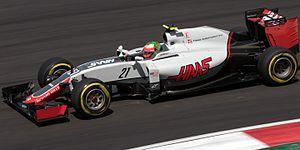
Le Grand Prix automobile de Malaisie 2016, disputé le 2 octobre 2016 sur le circuit international de Sepang, est la 951ᵉ épreuve du championnat du monde de Formule 1 courue depuis 1950, la dix-huitième disputée à Sepang depuis 1999, et la seizième manche du championnat 2016.